1970s in music

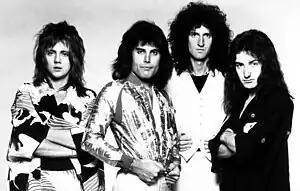
Queen, 1975

Progressive or prog rock developed out of late 1960s blues-rock and psychedelic rock. Dominated by British bands, it was part of an attempt to elevate rock music to new levels of artistic credibility. Progressive rock bands attempted to push the technical and compositional boundaries of rock by going beyond the standard verse-chorus-based song structures. The arrangements often incorporated elements drawn from classical, jazz, and world music. Instrumentals were common, while songs with lyrics were sometimes conceptual, abstract, or based in fantasy. Progressive rock bands sometimes used "concept albums that made unified statements, usually telling an epic story or tackling a grand overarching theme." King Crimson as well as The Moody Blues have been seen as the bands who established the concept of "progressive rock". The term was applied to the music of bands such as Yes, Genesis, Pink Floyd, Jethro Tull, Supertramp and Emerson, Lake & Palmer. It reached its peak of popularity in the mid-1970s, but had mixed critical acclaim and the punk movement can be seen as a reaction against its musicality and perceived pomposity. Nevertheless, Pink Floyd's 1973 release, "The Dark Side of the Moon", was an immediate success, remaining in the charts for 741 weeks from 1973 to 1988, with an estimated 50 million copies sold. It is Pink Floyd's most commercially successful album and one of the best-selling albums worldwide. It has twice been remastered and re-released, and has been covered in its entirety by several other acts. It spawned two singles, "Money" and "Time". In addition to its commercial success, "The Dark Side of the Moon" is one of Pink Floyd's most popular albums among fans and critics, and is frequently ranked as one of the greatest rock albums of all time.